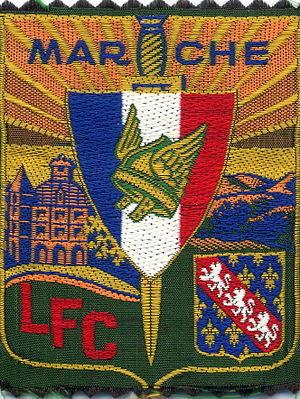
La Légion française des combattants est une organisation mise en place par le régime de Vichy et issue de la fusion de l'ensemble des associations d'anciens combattants. Cette organisation a été formellement créée par la loi du 29 août 1940 par le maréchal Pétain sur proposition de Xavier Vallat. L’État français lui assigne comme mission de « régénérer la Nation, par la vertu de l’exemple du sacrifice de 1914-1918 ». Son siège se trouve à l'hôtel de Séville, boulevard de Russie, à Vichy. En dépit de la dissolution de leurs associations, tous les anciens combattants ne rejoignent pas pour autant la Légion.
Pour être tout à fait précis, il faut parler de Libération de Guéret, car la ville a bien été libérée deux fois. Selon des sources convergentes, Guéret fut la première préfecture métropolitaine libérée par les forces de la Résistance Intérieure le 7 juin 1944. Après le retour des forces Allemandes le 9 juin 1944, la ville devra attendre le 25 août 1944 pour être définitivement libérée.